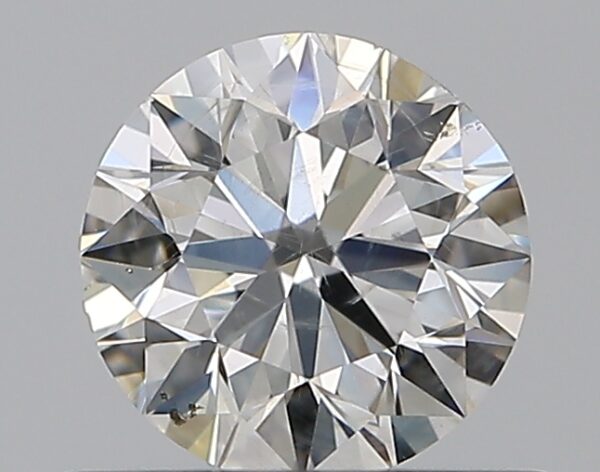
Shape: round
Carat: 0.5
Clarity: SI2
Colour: H
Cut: EX
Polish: EX
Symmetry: VG
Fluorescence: N
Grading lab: GIA
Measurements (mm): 5 x 5.06 x 3.16